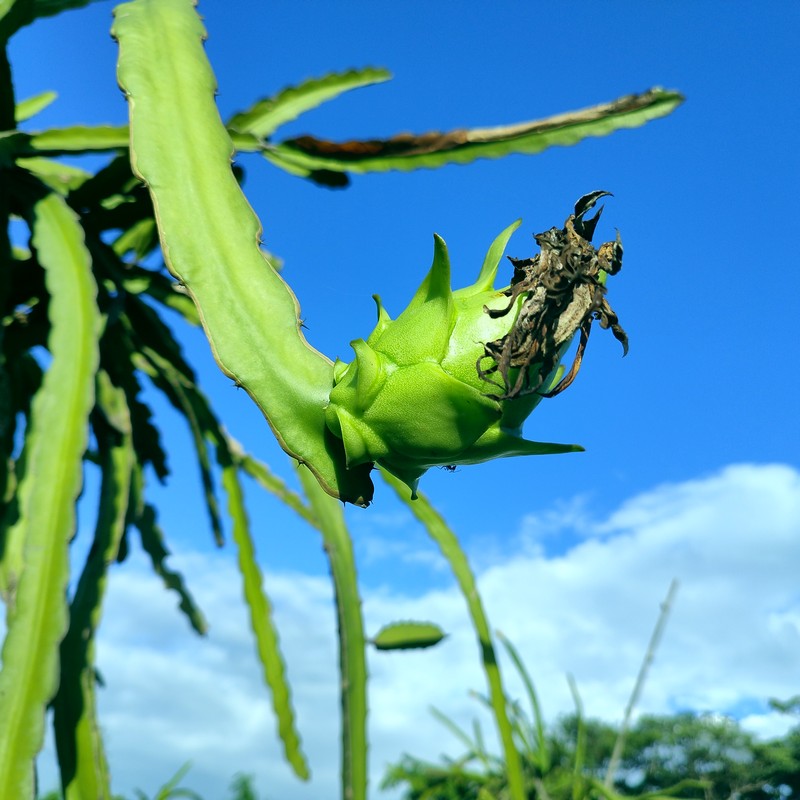
Label: Immature Dragon Fruit